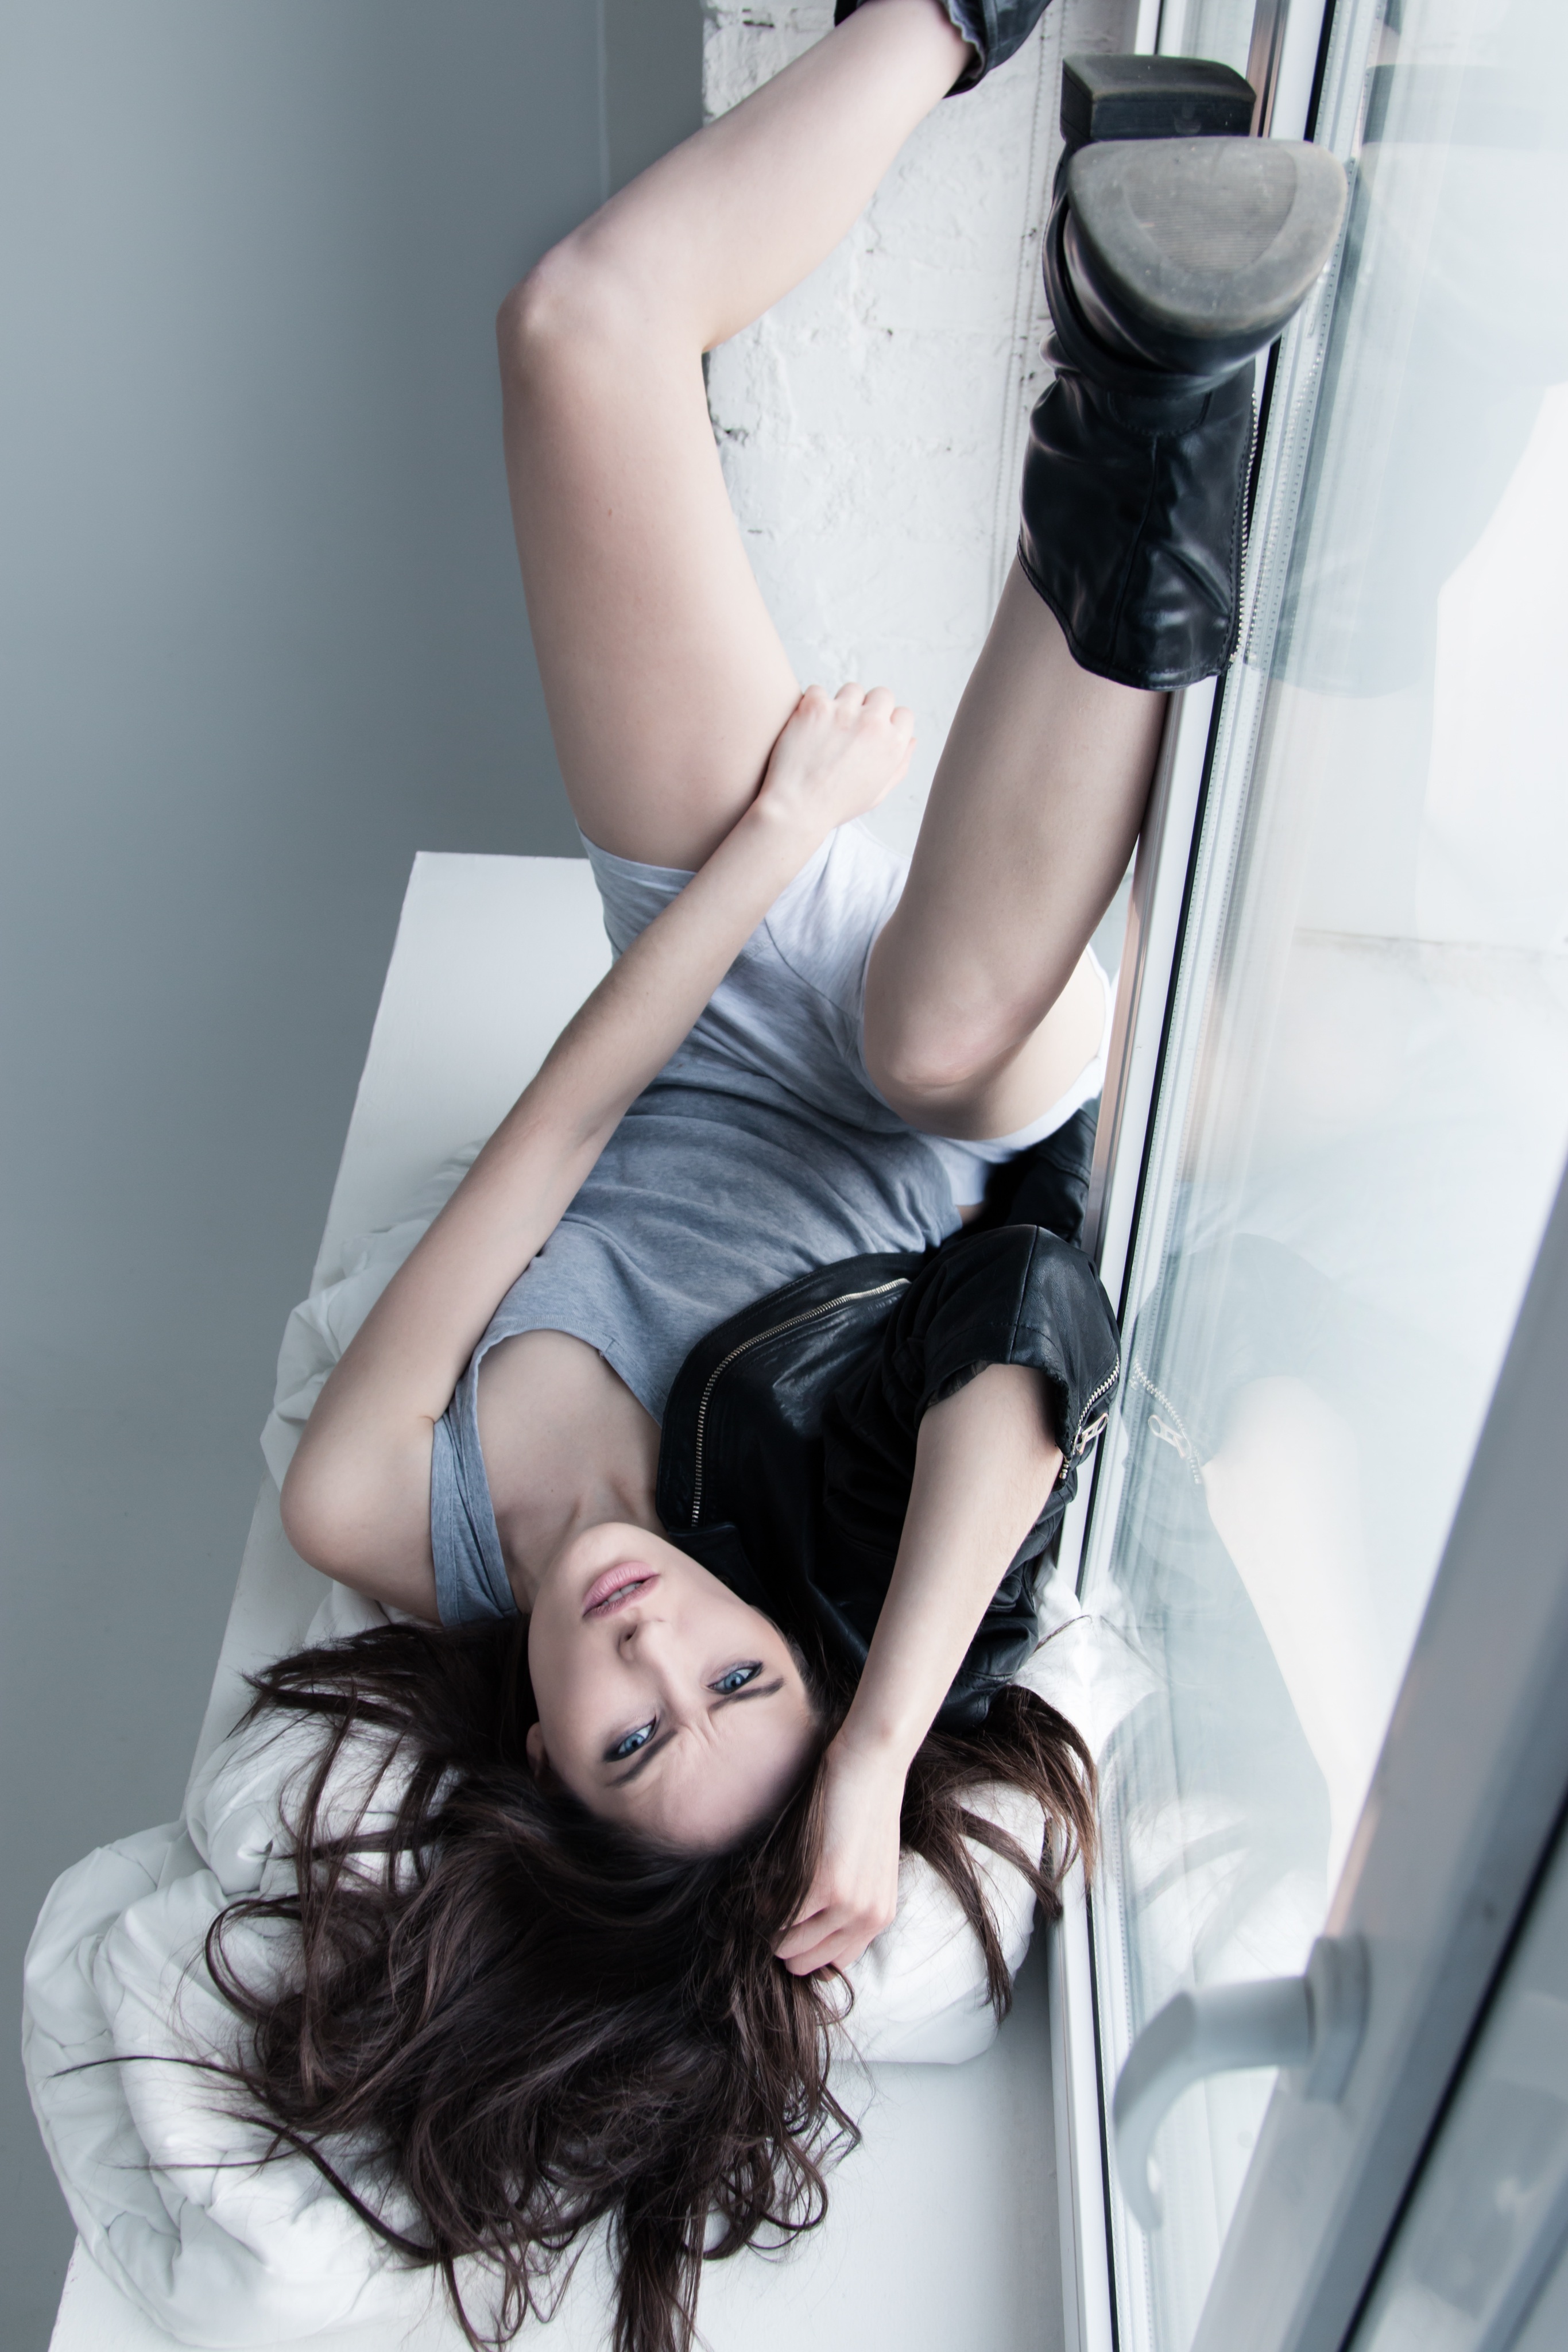
shoe, girl, hair, photography, window, leg, brunette, model, fashion, clothing, lady, shirt, makeup, long hair, human body, black hair, thigh, beauty, russian, emotions, lies, photo shoot, sense, supermodel, melungeon